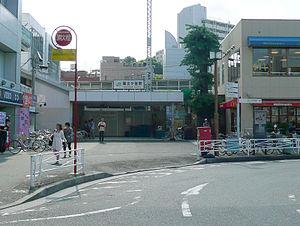
La gare de Hodogaya est une gare ferroviaire de la ville de Yokohama, dans la préfecture de Kanagawa, au Japon. La gare est gérée par la JR East.